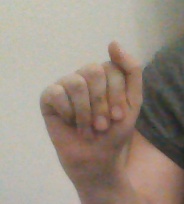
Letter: saad